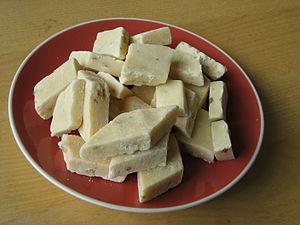
Shekarpareh est un bonbon au sucre très populaire dans la province de Khorasan en Iran, et en Turquie.